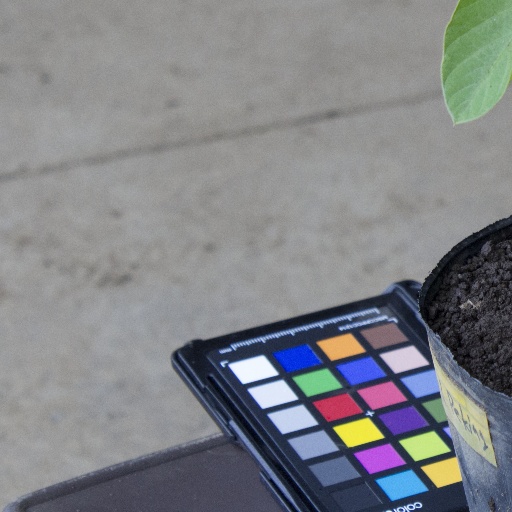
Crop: soybean